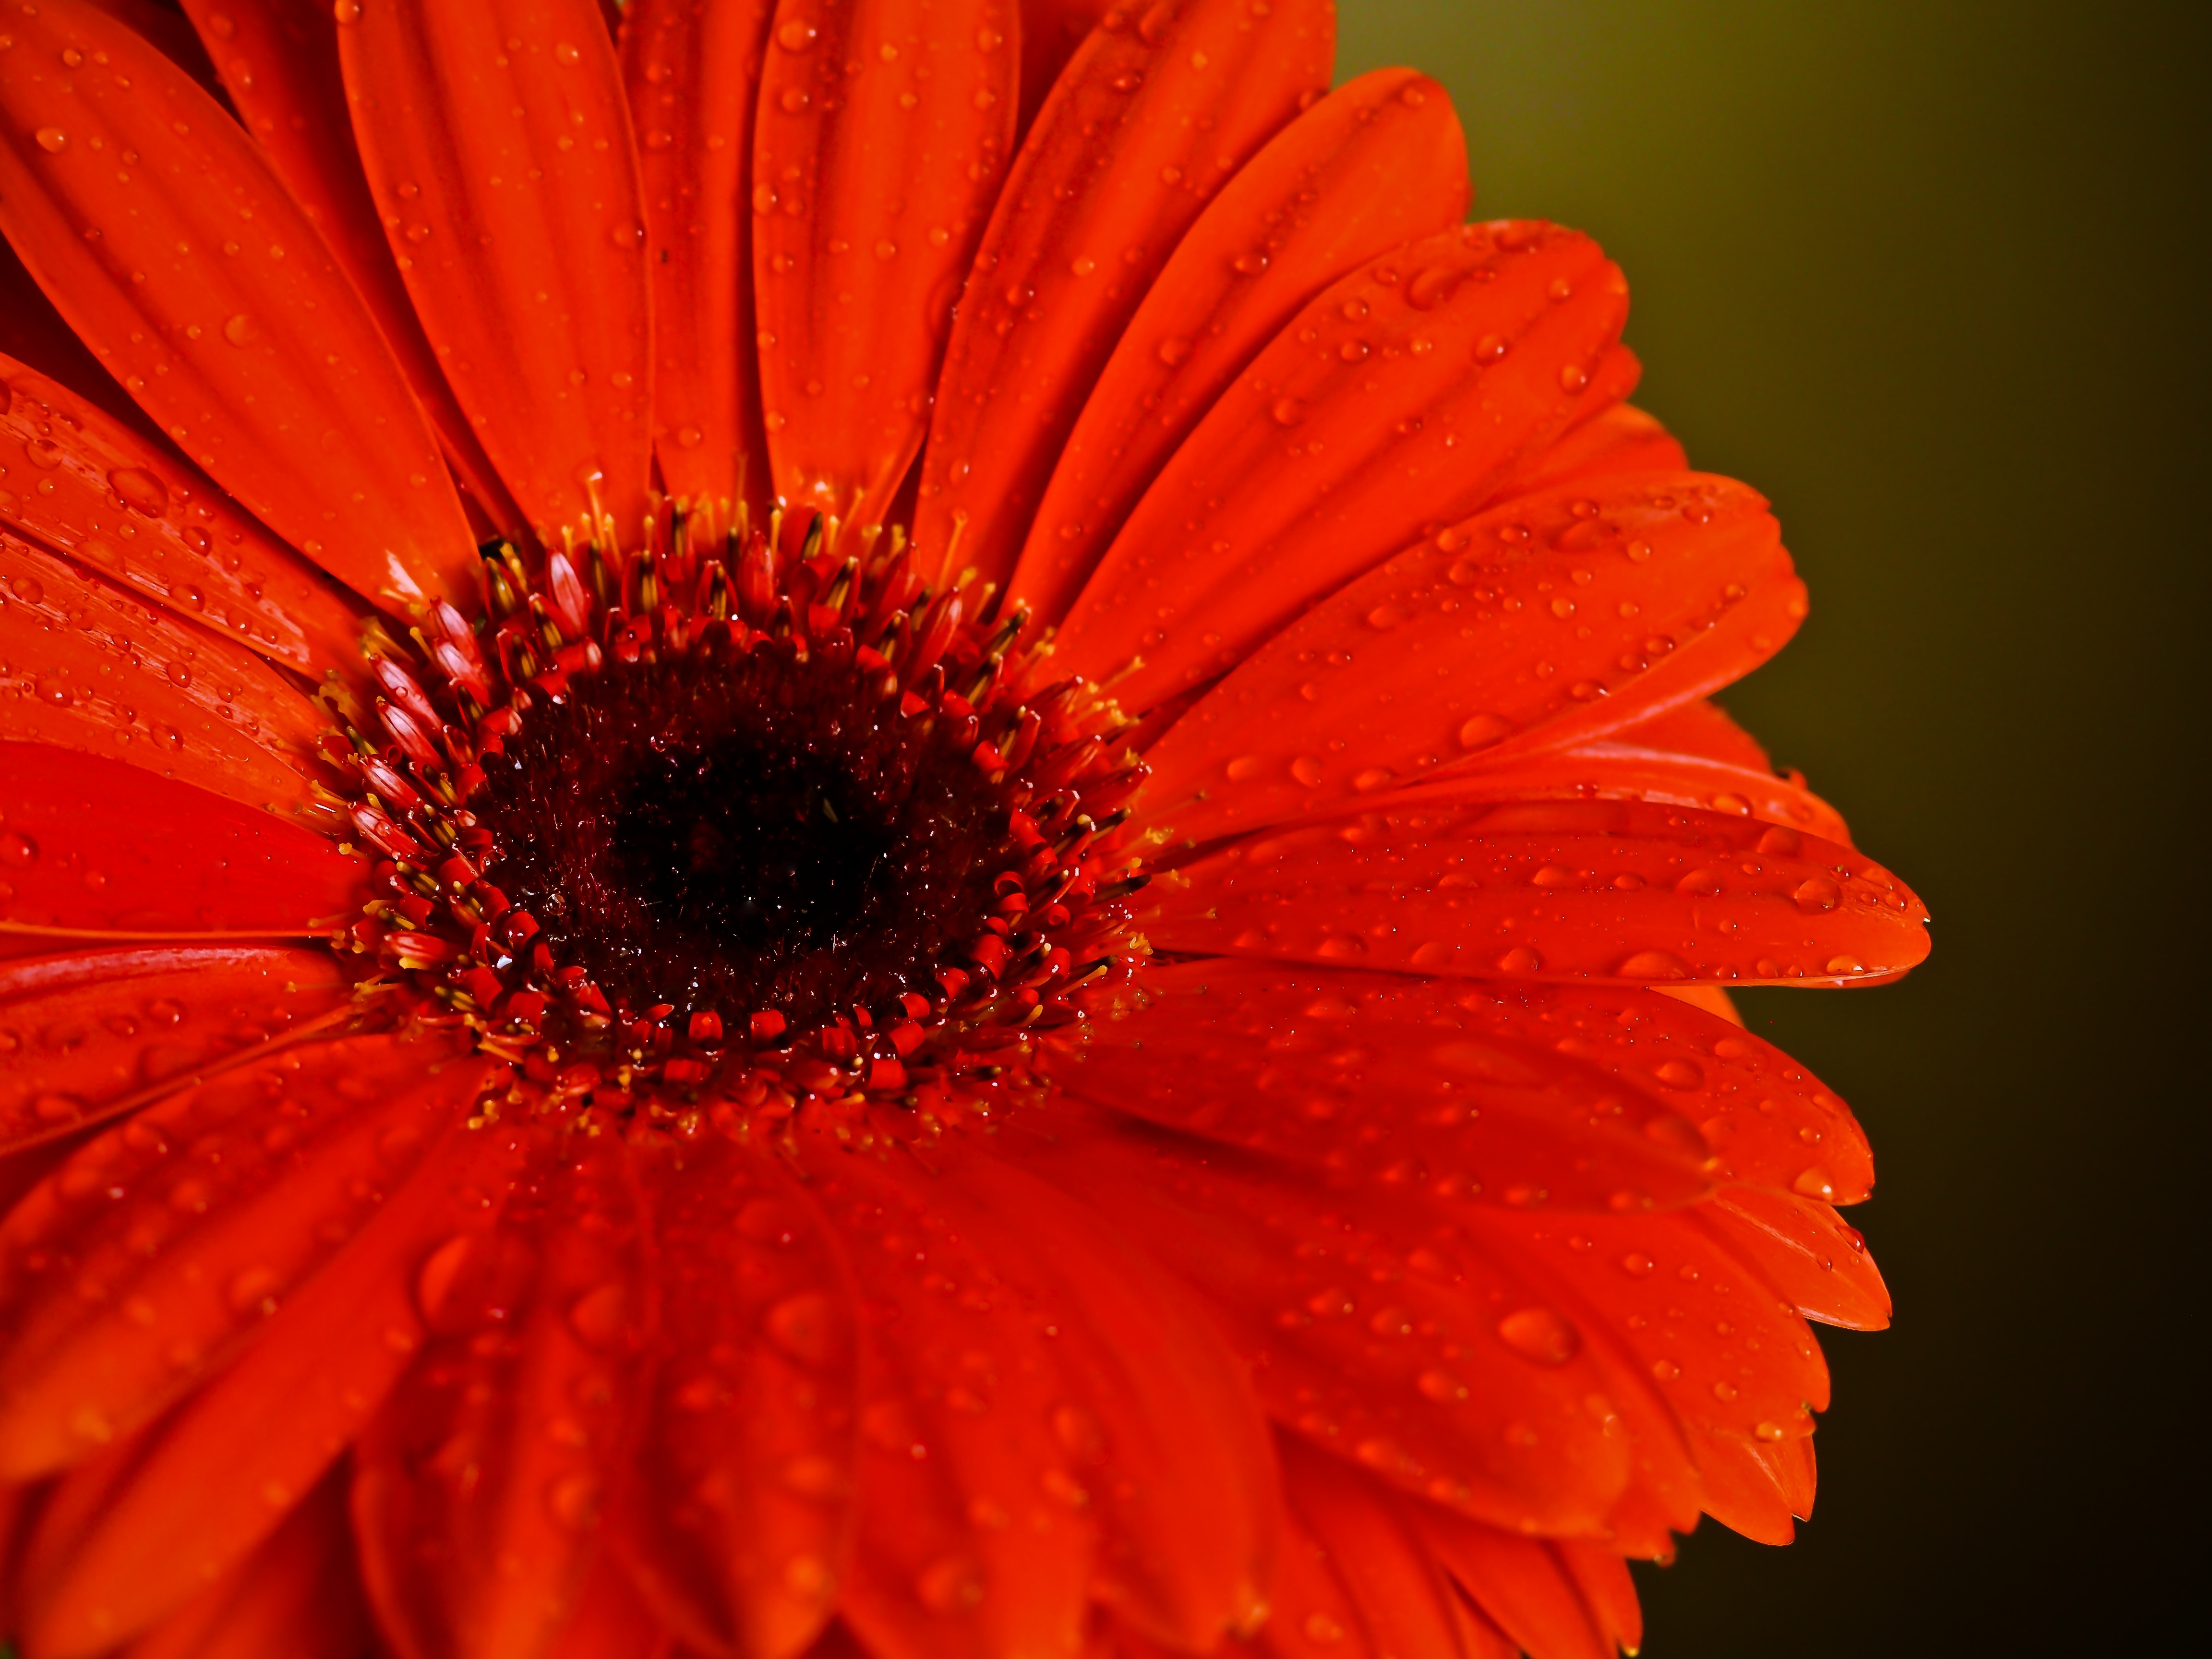
nature, plant, leaf, flower, petal, red, yellow, close, flora, close up, gerbera, drop of water, macro photography, flowering plant, daisy family, annual plant, plant stem, land plant